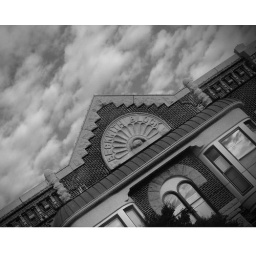
I like the clouds and shadow in this picture. I also like this picture in color rather than black and white.